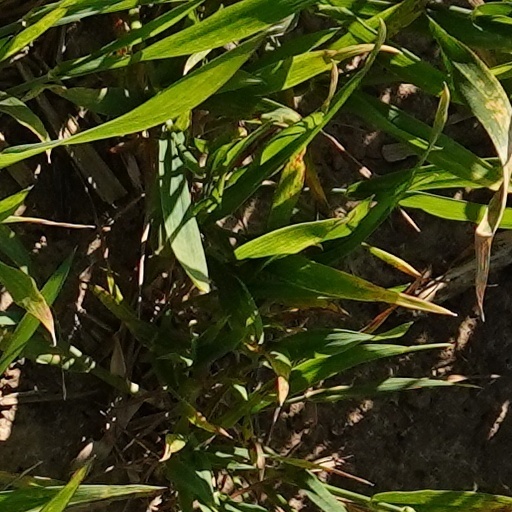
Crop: wheat